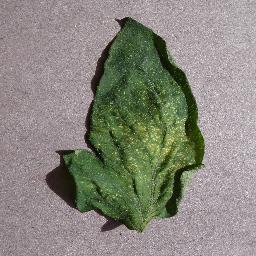
Label: Tomato___Spider_mites Two-spotted_spider_mite